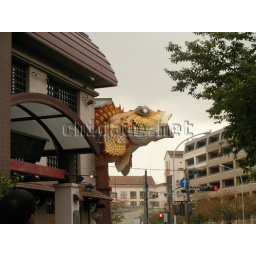
A giant fish head that seemed to have a horrible collision with a restaurant wall near Sankeien, Yokohama.